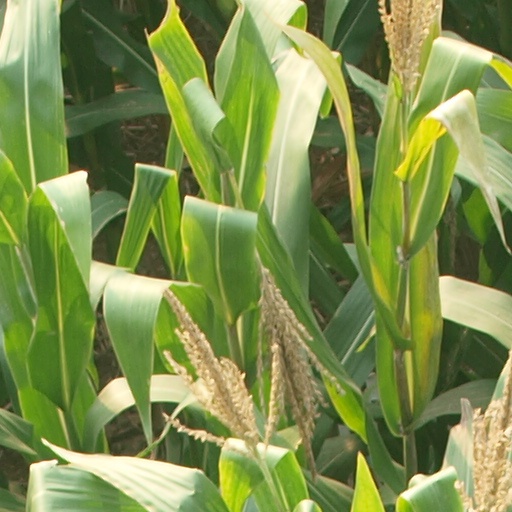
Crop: maize; corn